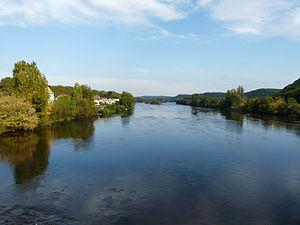
En amont du pont de Lalinde, la Dordogne sert de limite entre Lalinde à gauche et Couze-et-Saint-Front à droite
Lalinde est une commune française située dans le département de la Dordogne, en région Nouvelle-Aquitaine. De 1790 à 2015, la commune a été le chef-lieu du canton de Lalinde, puis depuis 2015, son bureau centralisateur.